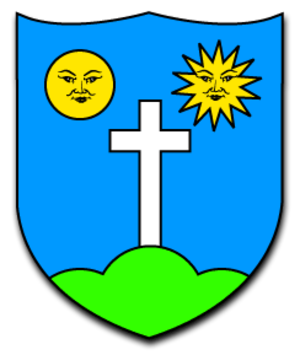
Les Re 4/4 constituent une série de locomotives électriques du BLS, entreprise ferroviaire suisse. La dénomination UIC, en vigueur depuis 1992, est Re 425. de 1964 et 1983, 35 exemplaires, construits par les usines SLM de Winterthur et BBC de Baden, seront livrés.
Eggerberg est une commune suisse du canton du Valais, située dans le district de Brigue.